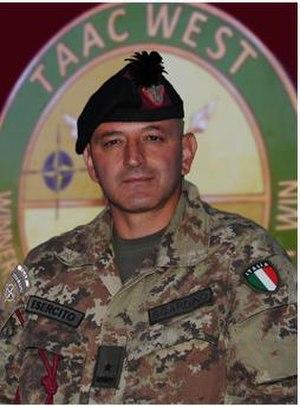
La brigade de bersagliers « Garibaldi » est une unité militaire de l'Armée de terre italienne fondée en 1975 et employée tant en missions internes que dans des opérations de paix et de sécurité multinationales sous l'égide de l'OTAN et de l'ONU.